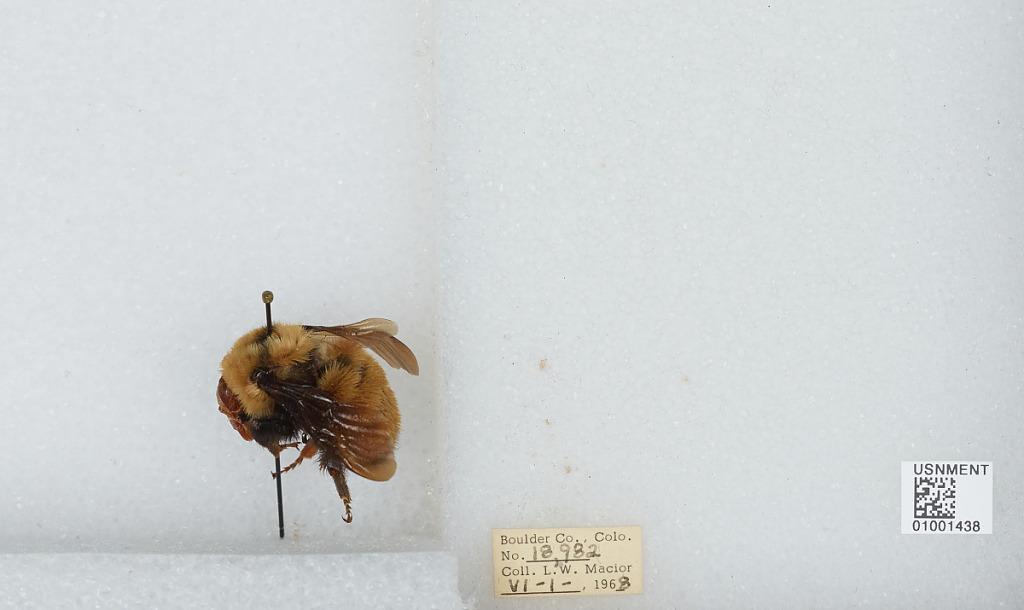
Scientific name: Bombus (Fervidobombus) fervidus fervidus (Fabricius)
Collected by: L. Macior
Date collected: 1968-6-1
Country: United States
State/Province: Colorado
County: Boulder
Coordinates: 40.09, -105.36